George M. Hill Company

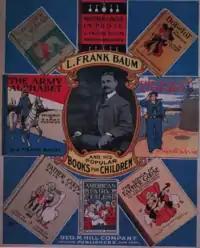
1901 poster from Hill advertising books by L. Frank Baum

L. Frank Baum and W. W. Denslow wanted to publish "" in color. Because few publishers would spend the money to have the book's illustrations done as they desired, they searched for a company to manufacture the book. Denslow had previous involvement with George M. Hill Company. He and Baum brought the drafts of their novel to Hill in the hopes that the company would makes samples for them. Hill not only complied, but he also promised to publish it if Baum and Denslow paid for the color plates.